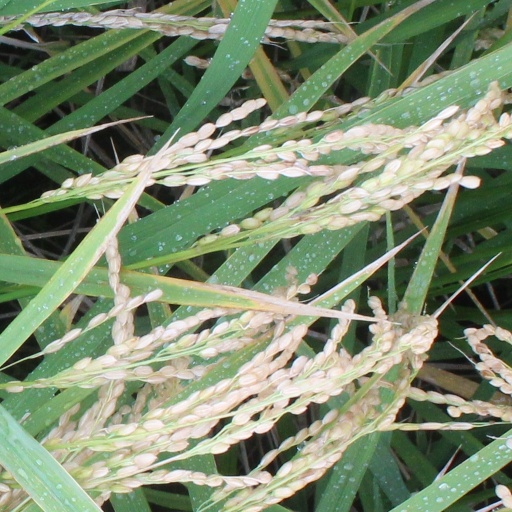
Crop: rice